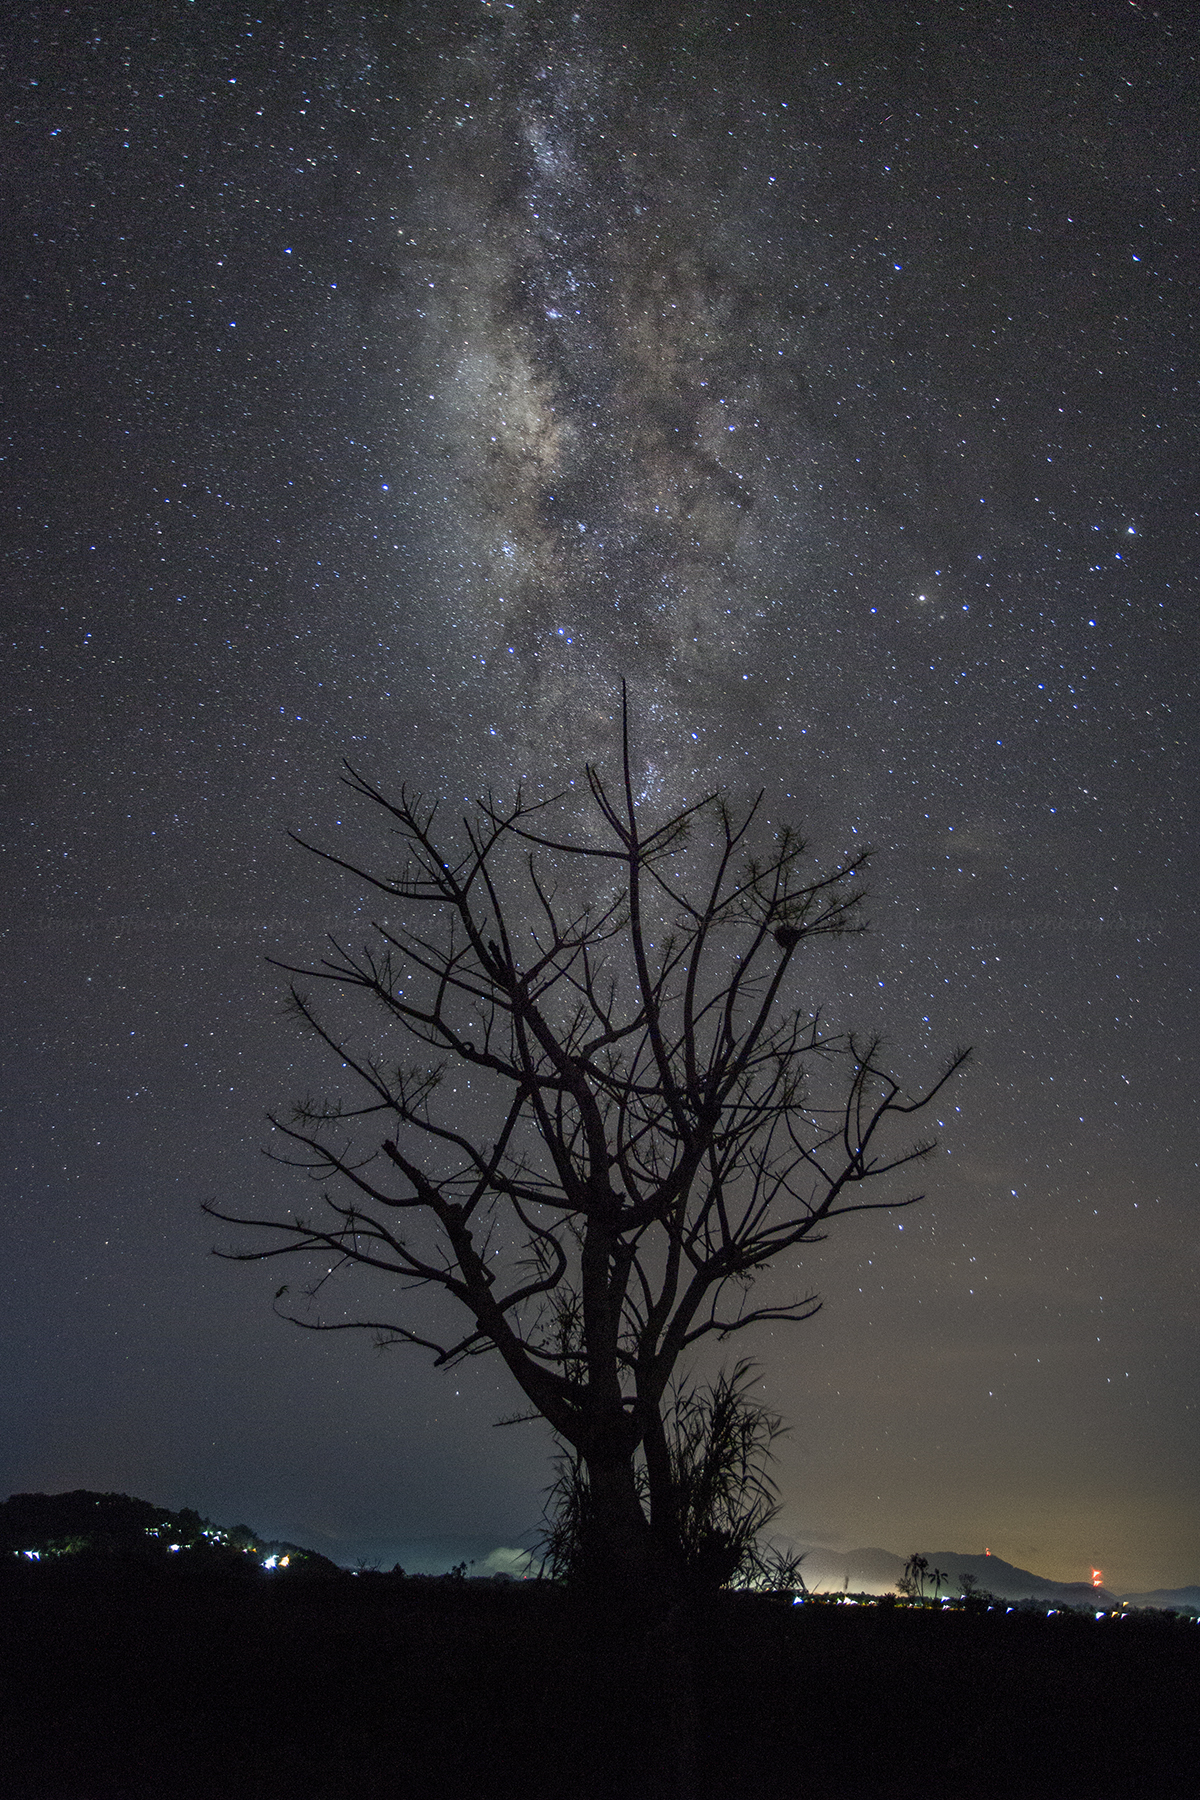
landscape, tree, sky, night, star, milky way, atmosphere, constellation, darkness, galaxy, moon, moonlight, astronomy, stars, nightscape, midnight, orbit, astronomical object